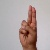
The image shows a hand gesture representing the letter 'U' in Indian Sign Language.